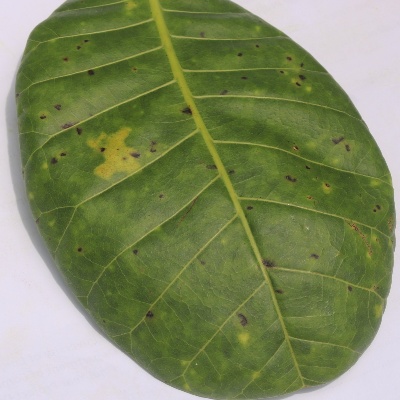
Crop: Cashew
Condition: anthracnose